St Botolph-without-Bishopsgate

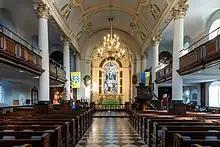
Interior of the church

In 1710, the parishioners petitioned Parliament for permission to rebuild the church on another site, but nothing was done. In 1723 the church was found to be irreparable and the parishioners petitioned again. Having obtained an act of Parliament, the (10 Geo. 1. c. "5" ), they set up a temporary building in the churchyard, and began to rebuild the church. The first stone was laid in 1725, and the new building was consecrated in 1728, though not completed until the next year. The designer was James Gold or Gould. During construction, the foundations of the original Anglo-Saxon church were discovered.